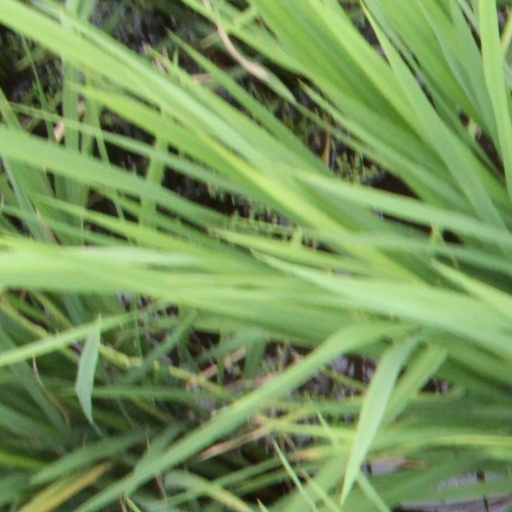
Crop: rice